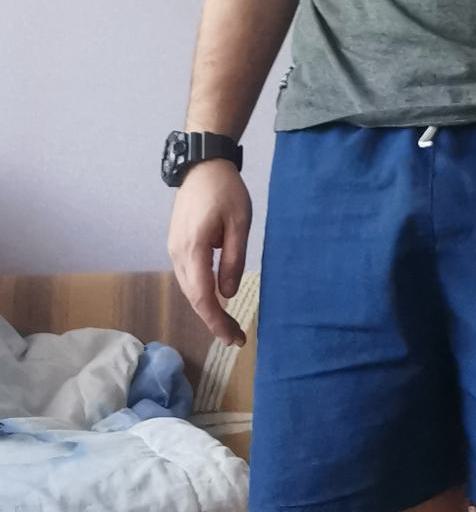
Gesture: no_gesture